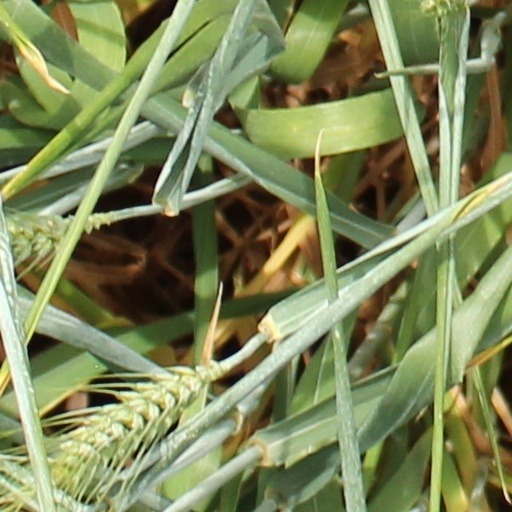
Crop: wheat